Buffalo River (Tennessee)

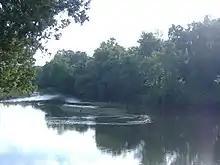
Buffalo River - panoramio

Below the confluence, the Buffalo trends northwest for several miles. After entering Lewis County, it intersects the Natchez Trace Parkway. The confluence with the Little Buffalo River occurs in Lewis County followed by smaller tributaries. State Route 99 parallels the river for a distance and then crosses it in the broad Texas Bottoms. In Lewis County, the river continues to meander westward. Entering northern Wayne County, the stream has several more tributaries, notably the Green River.